Maun Airport

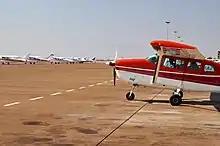
Apron Airport Maun (2015)

Maun Airport is an international airport serving the town of Maun in the North-West District of Botswana. It is on the north side of the town and is accessible by shuttle bus or taxi.